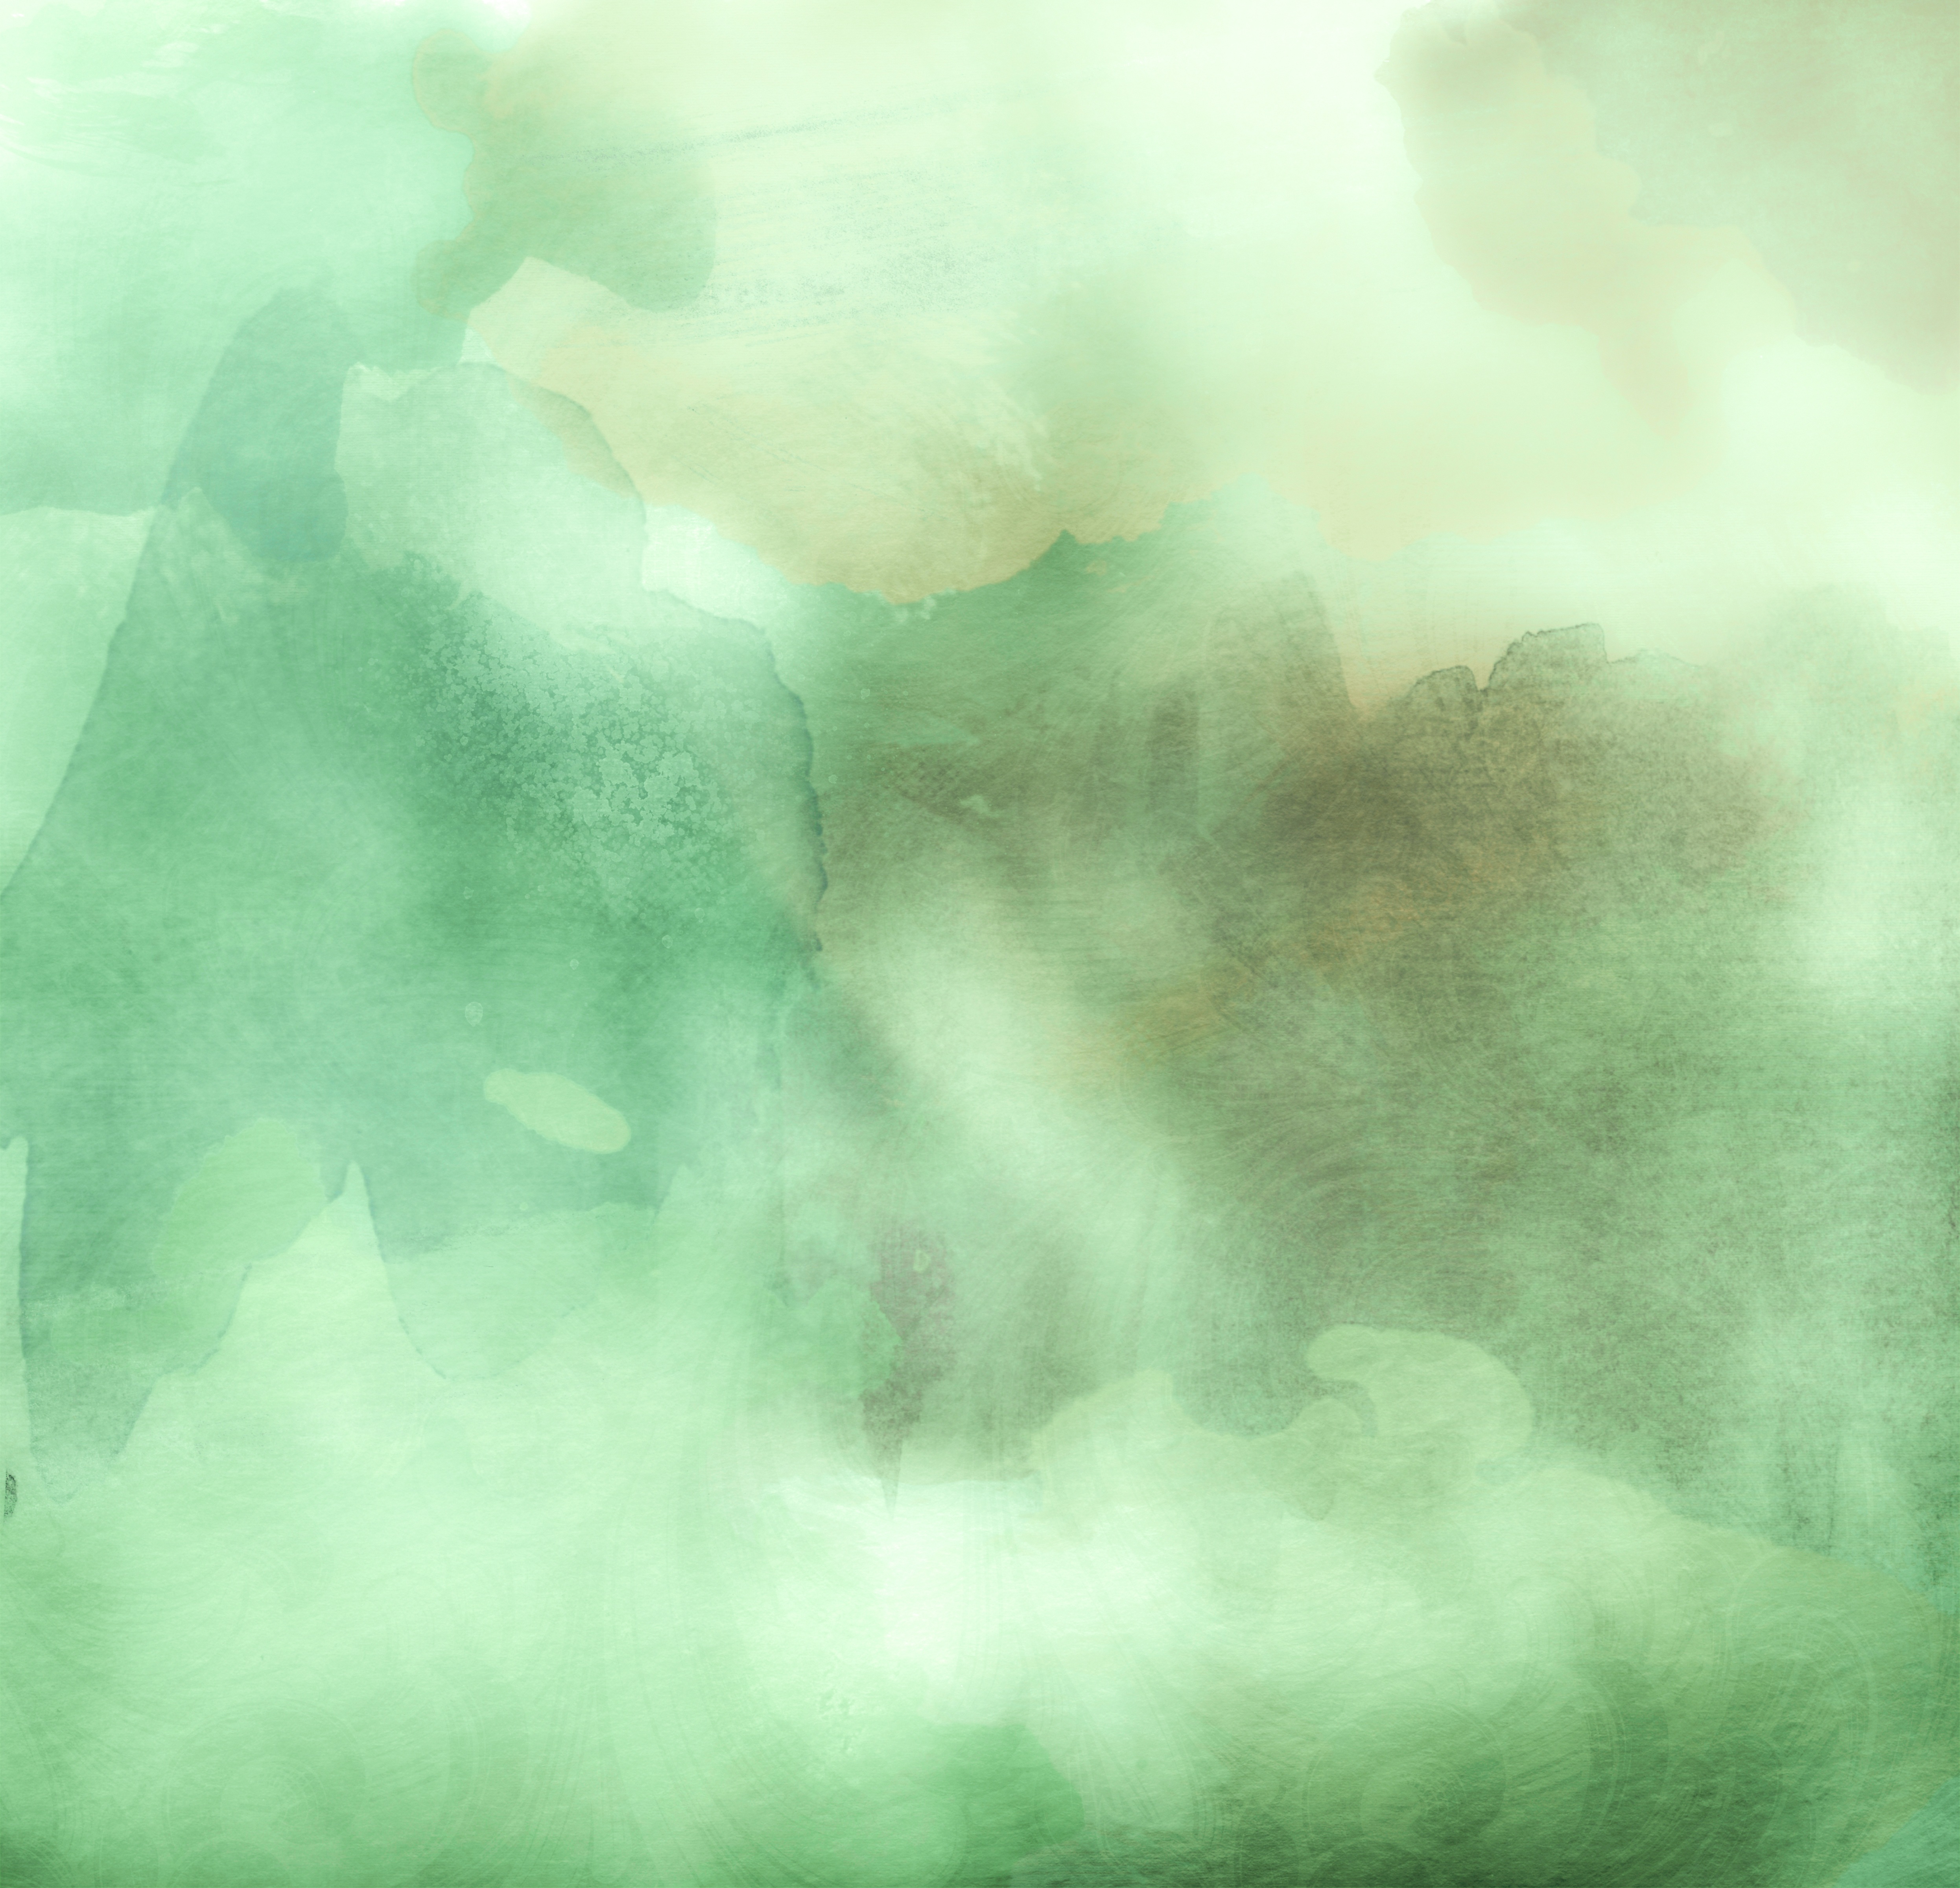
cloud, sky, mist, sunlight, texture, atmosphere, smoke, dark, green, splash, color, artistic, paper, art, background, backdrop, meteorological phenomenon, olive green, watercolors, atmospheric phenomenon, atmosphere of earth